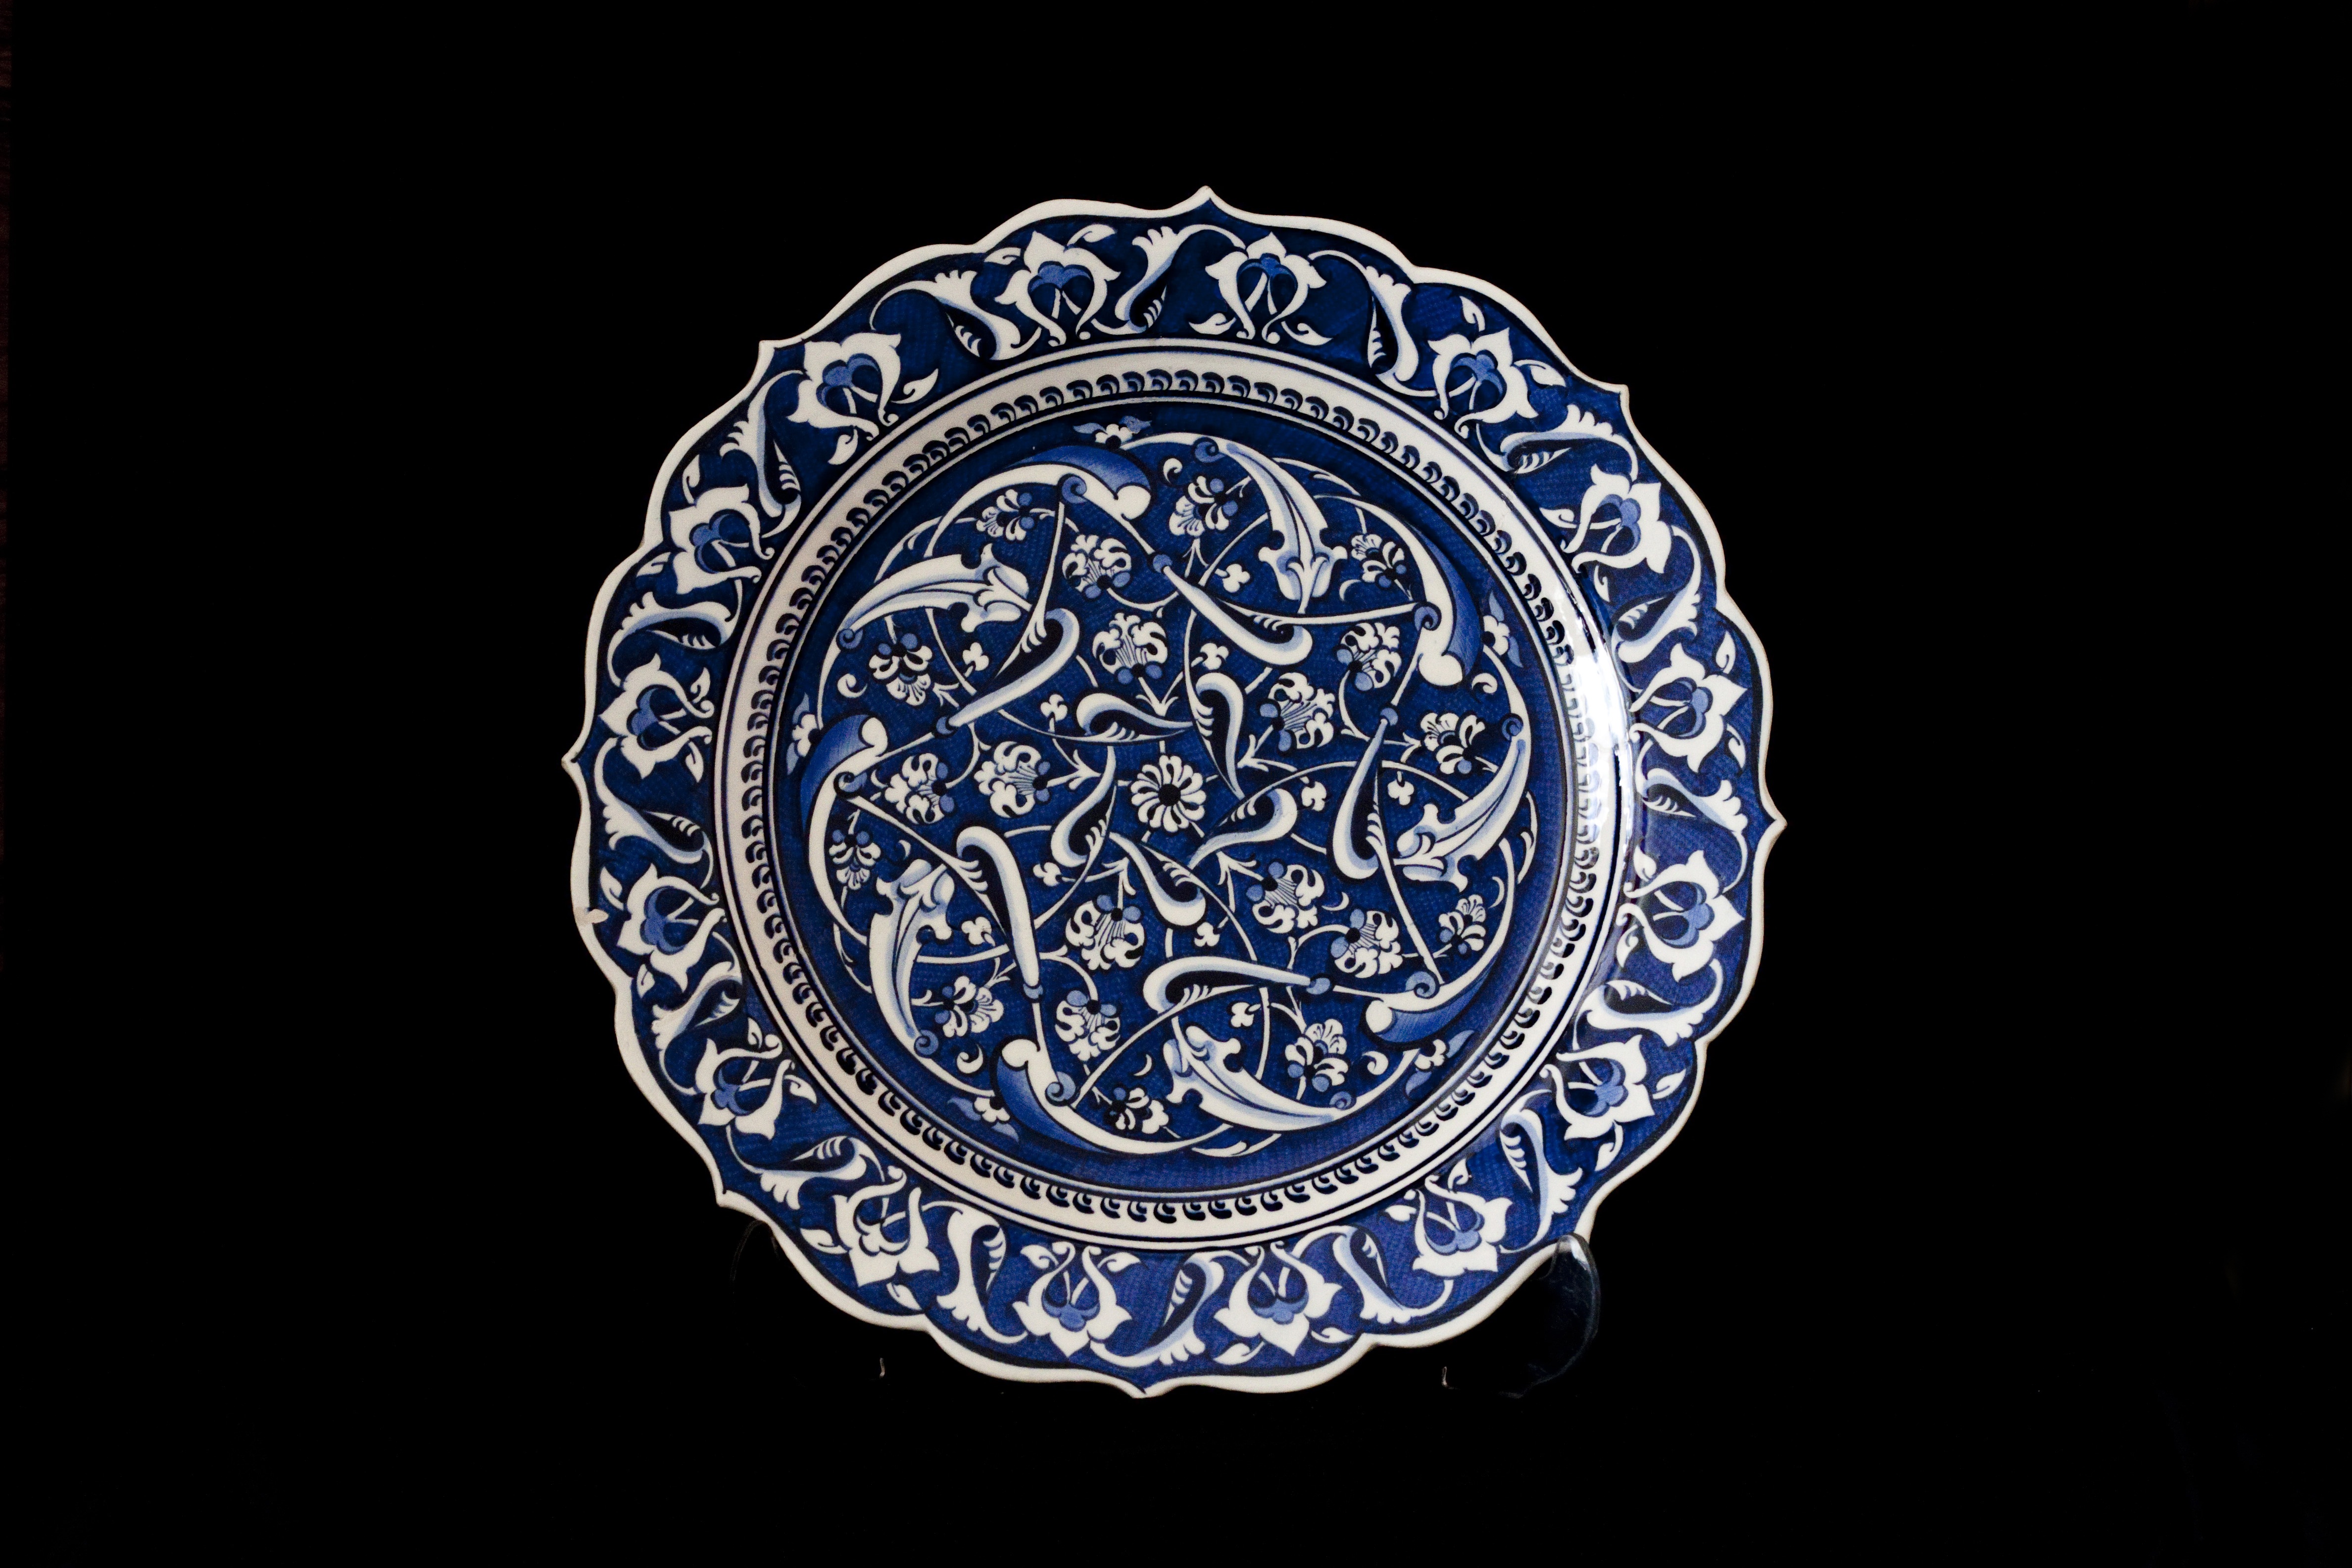
pattern, ceramic, plate, tile, circle, font, silver, turkey, handicrafts, increased, dishware, blue and white porcelain, bling bling, atalay melahat glow, hare tile